Jordan Knight

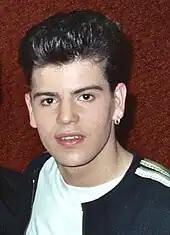
Knight at the 1990 Grammy Awards

New Kids on the Block have sold over 80 million records worldwide, generated hundreds of million of dollars in concert revenues and paved the way for later boy bands like Backstreet Boys and *NSYNC.